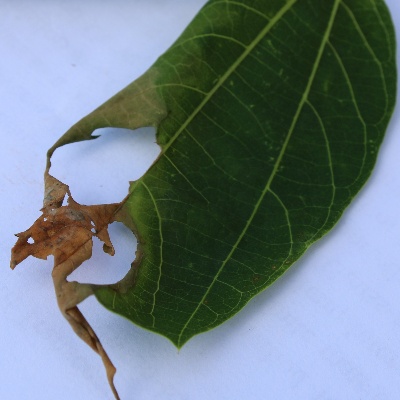
Crop: Cassava
Condition: bacterial blight